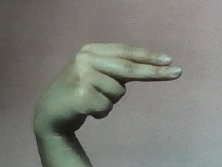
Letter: ain